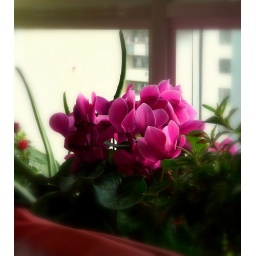
A new flower by the window